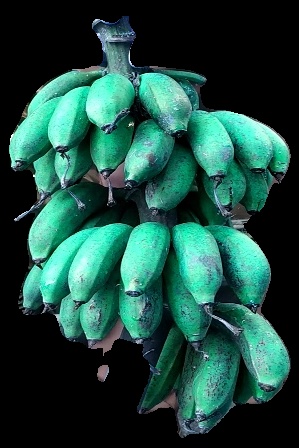
Variety: rasbale
Grade: grade3